Edgar Fripp Mausoleum, St. Helena Island Parish Church

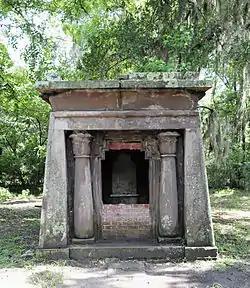

Edgar Fripp Mausoleum, St. Helena Island Parish Church is a historic mausoleum in Frogmore, South Carolina, United States.